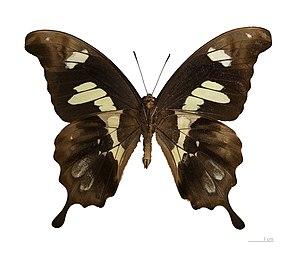
♂ - △ Face ventrale Localité: Boukoko, République Centrafricaine Muséum de Toulouse
Papilio hesperus est une espèce d'insectes lépidoptères qui appartient à la famille des Papilionidae, à la sous-famille des Papilioninae et au genre Papilio et du sous-genre.